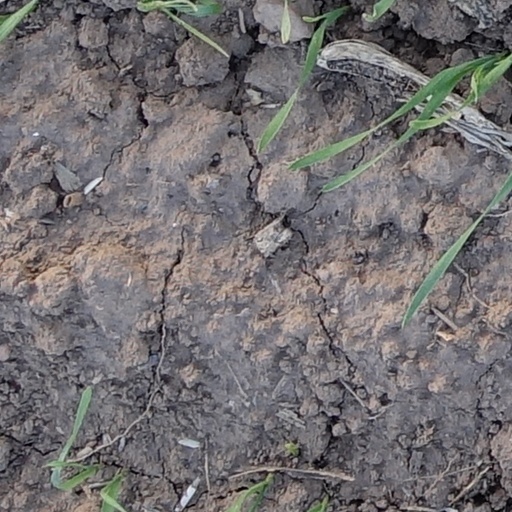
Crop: wheat